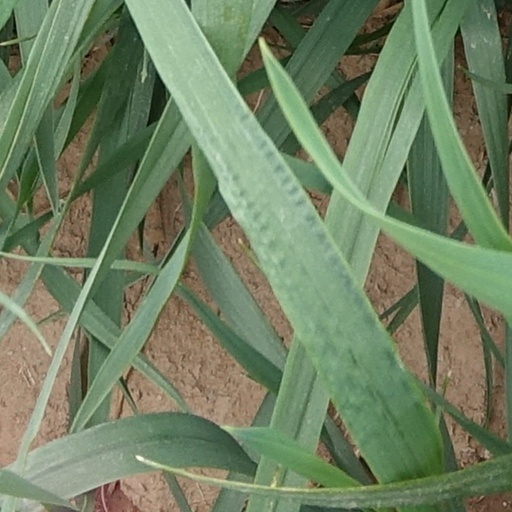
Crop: wheat